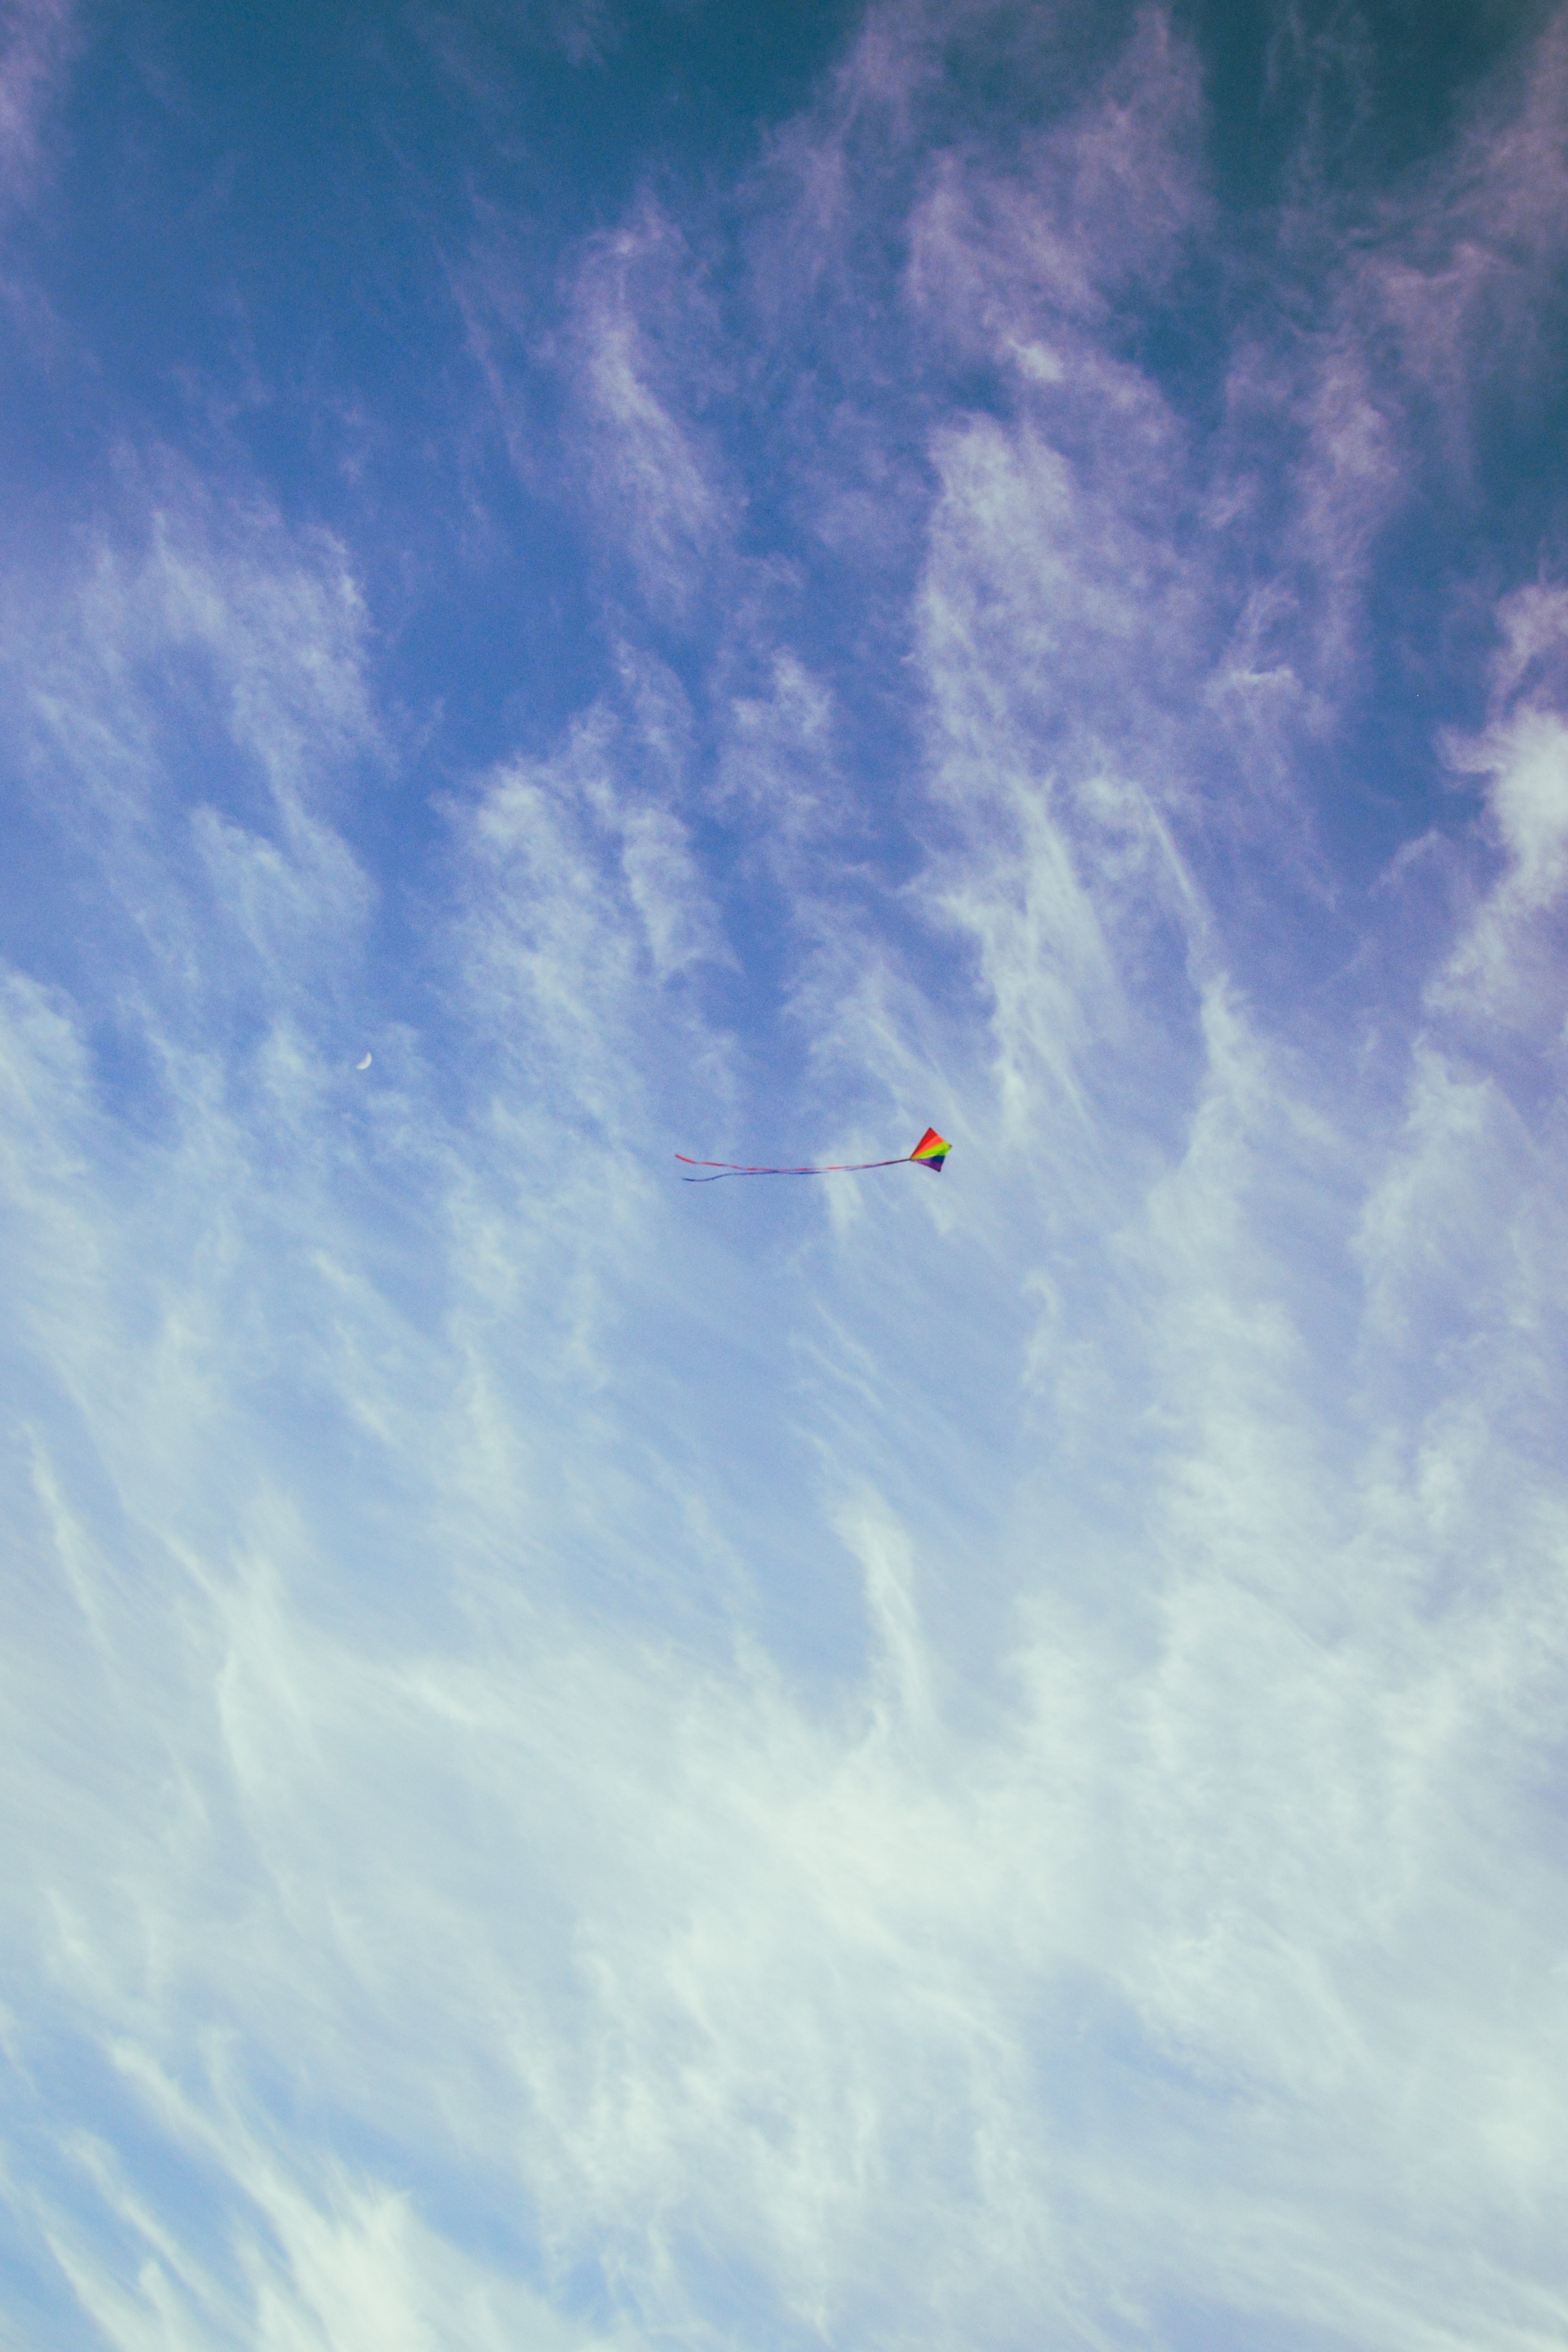
wing, cloud, sky, flying, kite, flight, blue, toy, clouds, parachuting, meteorological phenomenon, atmosphere of earth